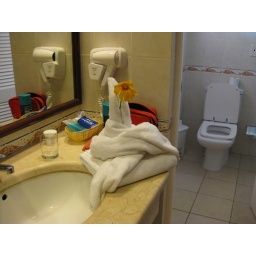
The bathroom in our room (with towel art).